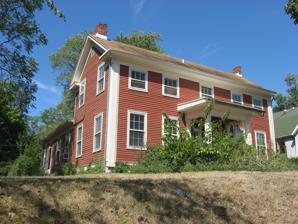
Building: Elias Abel House
Country: United States of America
Year built: 1845
Historic house in Indiana, United States United States historic place Elias Abel House U.S. National Register of Historic Places U.S. Historic district Contributing property Front and southern side of the house Show map of Indiana Show map of the United States Location 317 N. Fairview St., Bloomington , Indiana Coordinates 39°10′9″N 86°32′29″W / 39.16917°N 86.54139°W / 39.16917; -86.54139 Area less than one acre Built 1845 Architectural style Greek Revival Part of Bloomington West Side Historic District ( ID97000055 ) NRHP reference No. 82000023 Added to NRHP February 19, 1982 The Elias Abel House is a historic building in western Bloomington , Indiana , United States .  Built in the Greek Revival style in 1845, it was once the grand home of one of Bloomington's leading citizens.  After many years of use, it fell into disrepair and was endangered by the possibility of destruction, but restoration has led to its designation as a historic site due to its authentic period architecture. Elias Abel Born in 1800 in Wythe County, Virginia , Abel moved to the Bloomington vicinity in 1824 and began to farm. At this time, southwestern Indiana was very rural; Bloomington likely had no more than six hundred residents in 1824, but it was the most prosperous town in its region of the state. Between 1841 and 1862, he was active in local politics; he served multiple terms as the Monroe County treasurer, and he was elected to serve in the Indiana General Assembly from 1856 to 1857.  After finishing his Bloomington house in 1845, Abel lived on the property until 1856; he had purchased the property for just $250, but he sold it for $1,000. After residing elsewhere for four years, he purchased a nearby house now known as the Blair-Dunning House ; in 1862, he sold it to the future wife of Paris C. Dunning , later Governor of Indiana . Into his old age, Abel continued to be both healthy and prominent in the community, keeping his reputation as one of Monroe County's leading Democrats into his mid-eighties. After Abel Following several decades of use as the residence of its owners, the house was converted into a rental property in 1923; it soon began to deteriorate due to a lack of necessary maintenance.  During this time, the porch was expanded, the exterior was covered with poor-quality brown asphalt siding, and the original exterior woodwork deteriorated; by the late 1970s, both the original and the later elements were crumbling. Architecture Structure The structure of the house is typical of the design known as the " I-house " — its two stories are each divided into two rooms, one on each side.  Such a plan is typical of the vernacular architecture of Monroe County in the middle of the nineteenth century: the area's early settlers generally favored the "I plan", finding it simple and sufficient for their needs without sacrificing elegance. Few such houses remain in a condition closely resembling their early years; despite the changes made to it, the Abel House has been named Bloomington's best extant "I"-house. Major structural elements of the house include a pitched roof made of composites and wooden eaves , a large basement with limestone walls and a fruit cellar, and multiple brick chimneys .  During its history, the house has received two additions on its western (rear) side: a saltbox -style on the southwestern corner, and a simpler style on the northwestern corner.  Individuals may enter the house through a central main entrance; flanked by two windows on each side, the door is surrounded by transoms that may include some original glass. Details The house has been ranked as a fine example of the popular version of the Greek Revival style of architecture.  A frame structure two stories tall, the house was built with a small portico at the entrance; when it was later expanded to a large porch, almost all of the original portico was removed.  Some original elements survived the modifications of the twentieth century; the most important of these are the pilasters on the corners of the house. Inside, many more original elements survive than on the exterior.  Significant among these are the rail, balusters , and steps of the main staircase , which are made of hand- planed cherry wood, and the mantel over the main fireplace.  Other distinctive features include transoms over all interior doorways in the house's southern portion and a walnut log in the attic, which was a traditional element used to bring good luck to the house. Recognition A renaissance began for the Abel House in 1976, when the city of Bloomington designated it a historic site , thus preserving it from almost certain demolition; one year later, it was purchased by a couple who soon began to renovate it and applied for loans to aid in restoring it. In 1982, the house was listed on the National Register of Historic Places because of its well-preserved historic architecture; key to its inclusion was its place as the city's best example of an "I"-house and as the home of one of the most prominent residents of early Bloomington. Fifteen years after the house was added to the Register, much of the city's west side was designated a historic district , the Bloomington West Side Historic District ; the Abel House was named one of the most important of the district's hundreds of contributing properties . References Wikimedia Commons has media related to Elias Abel House .